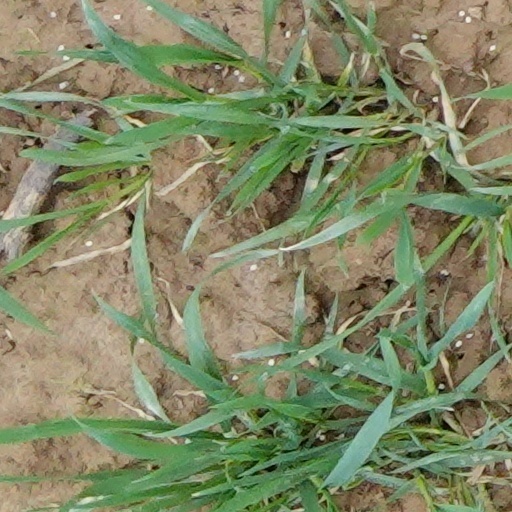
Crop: wheat